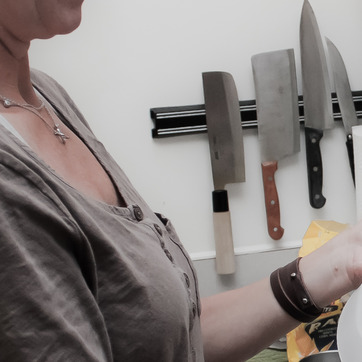
Material: painted